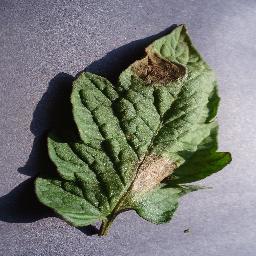
Label: Tomato___Late_blight